KMIS (AM)

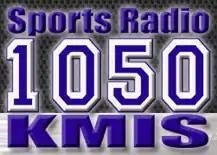
Logo before FM sign on

Sports Radio 1050 is simulcast on sister station 103.9 FM KMIS-FM.